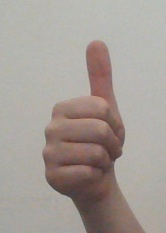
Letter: aleff